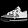
Label: Sneaker